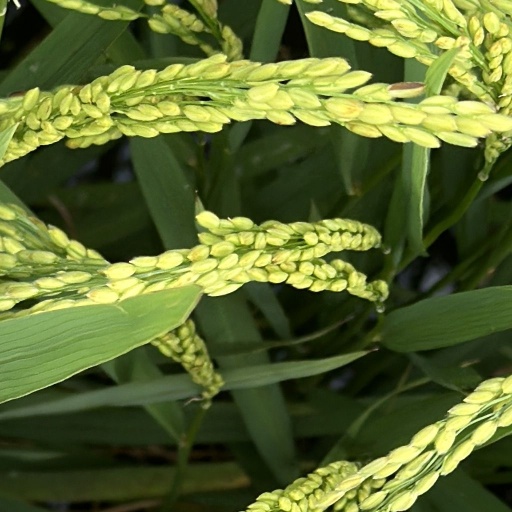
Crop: rice